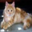
Label: cat